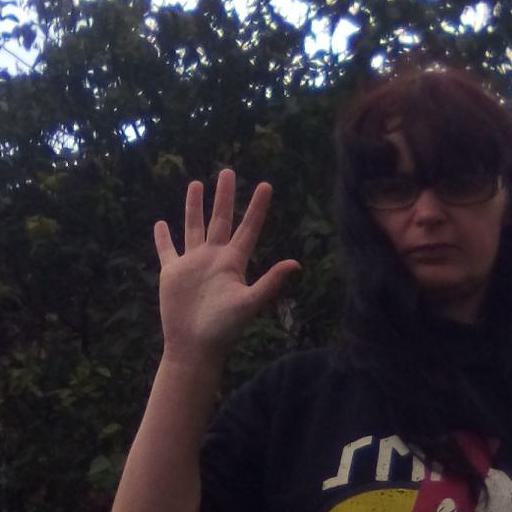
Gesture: palm